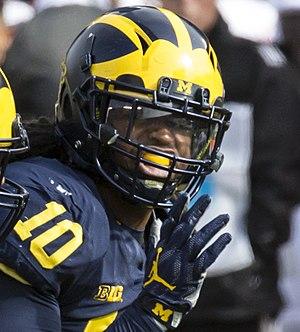
Devin Bush Jr. né le 18 juillet 1998 à Pembroke Pines en Floride est un joueur professionnel de football américain évoluant au poste de linebacker pour les Steelers de Pittsburgh de la National Football League. Il joue au football universitaire à l'Université du Michigan.